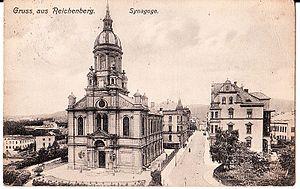
Voici la liste des synagogues, en Tchéquie.
La synagogue de Reichenberg ou ancienne synagogue de Liberec, inaugurée en 1889, a été détruite en 1938 lors de la nuit de Cristal comme la plupart des autres lieux de culte juif en Allemagne et dans les territoires alors annexés par le Troisième Reich.